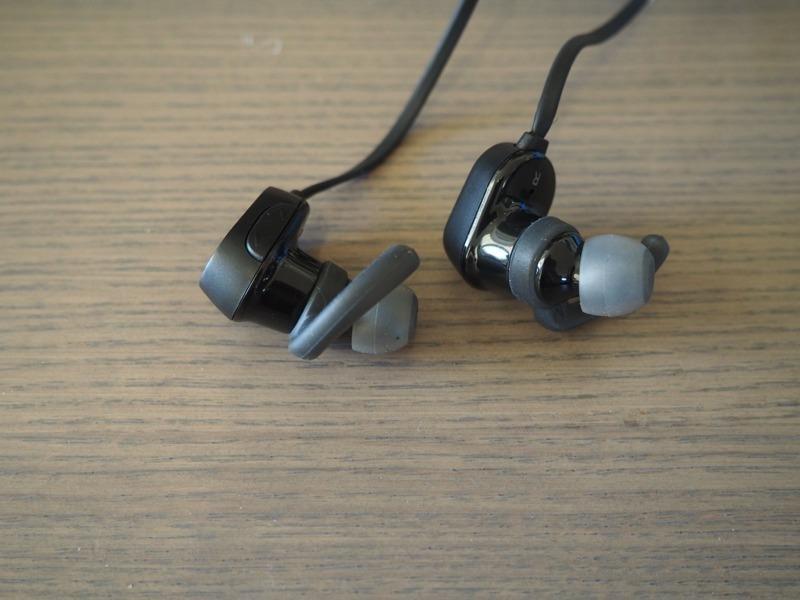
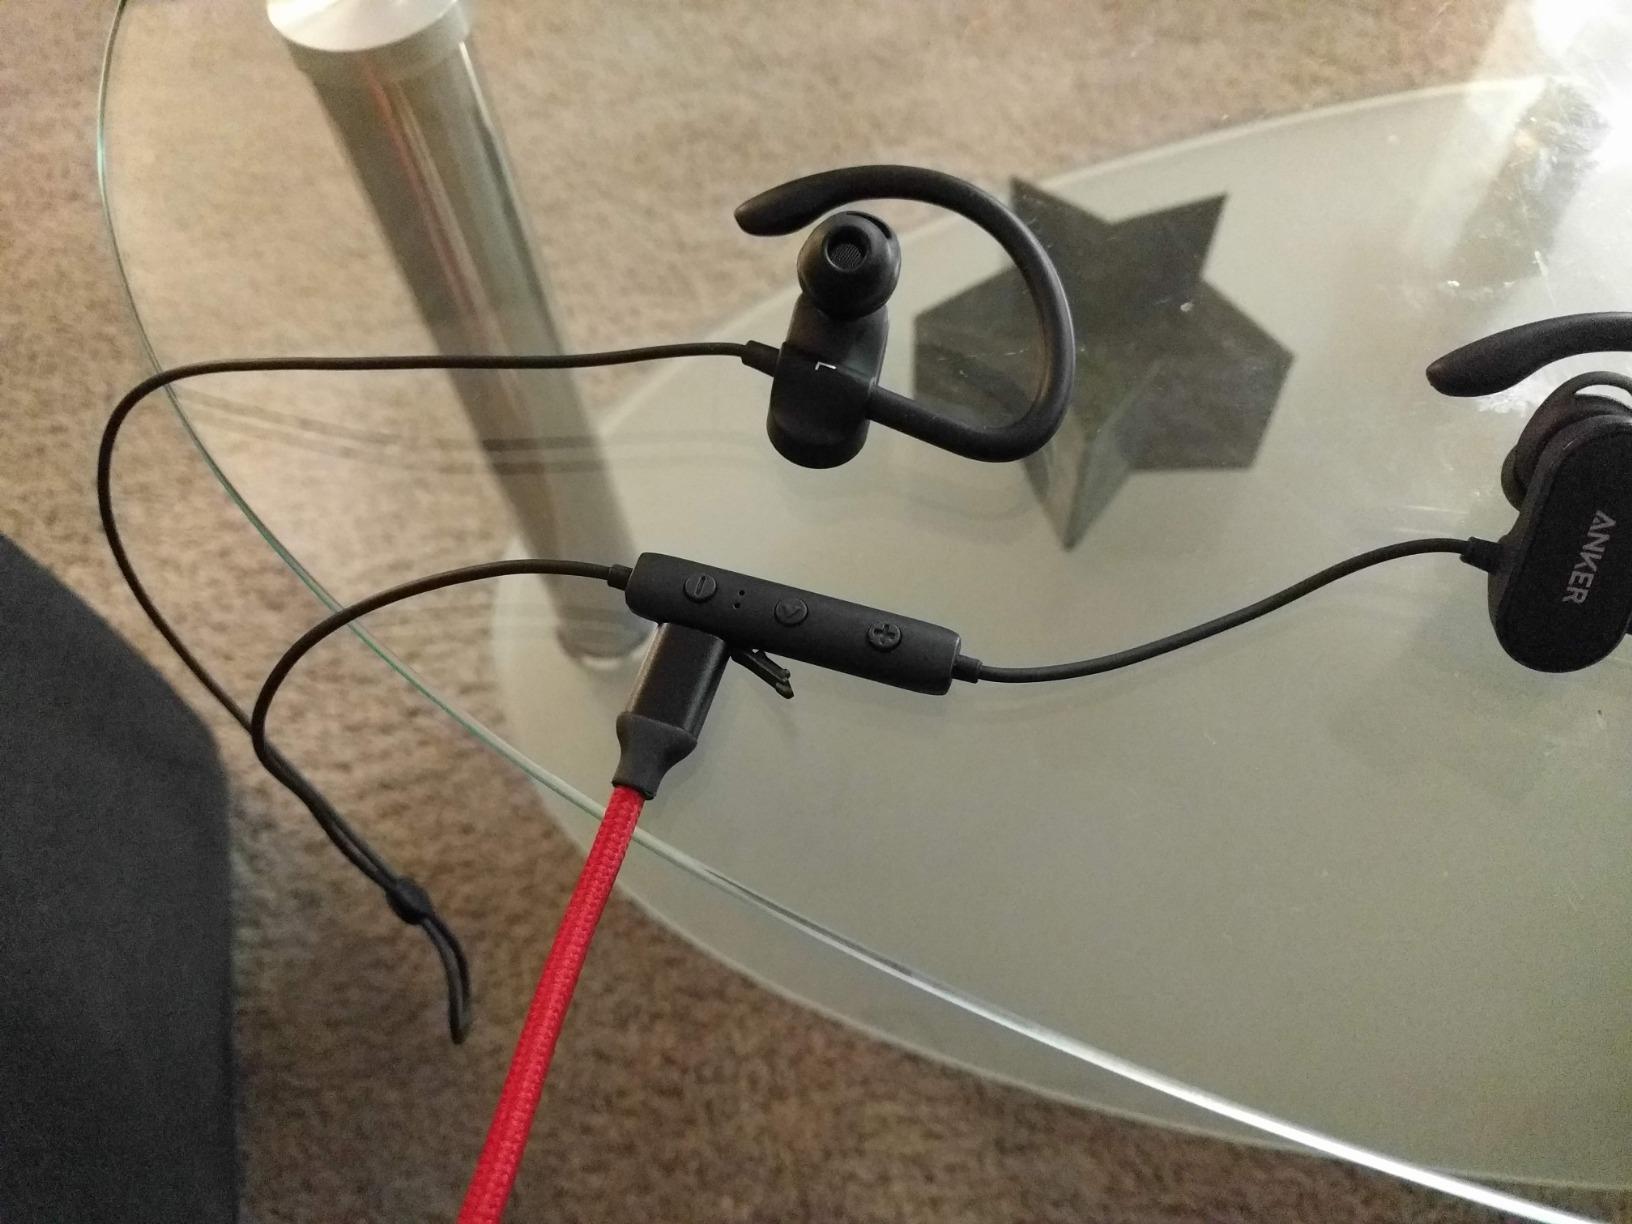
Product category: headphones
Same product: no